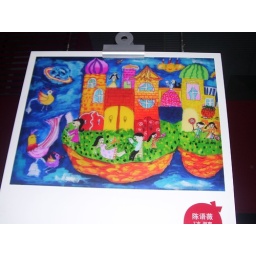
A house in the water